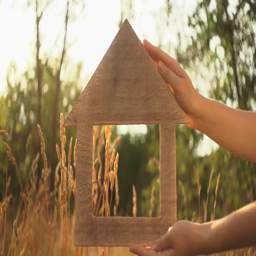
a female hand holds the silhouette of a wooden house over a field of dry grass , next to green trees .